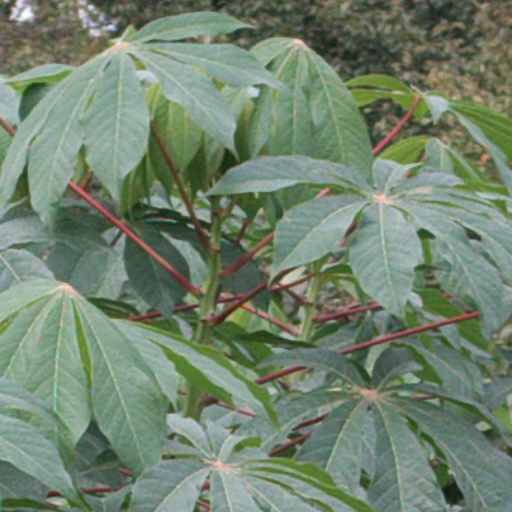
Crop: cassava